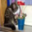
Label: cat